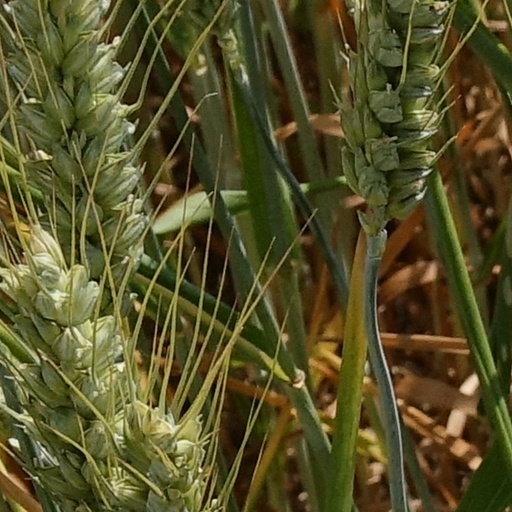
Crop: wheat